Houses of Parliament, Cape Town

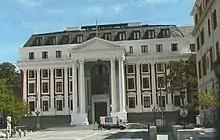
Current National Assembly building added in the 1980s

The original House of Assembly (1910–1994) first occupied the 1884 building before moving to the 1920s extension. During apartheid, this chamber exclusively seated White MPs, while the 1980s expansion housed the racially segregated Houses of Representatives and Delegates. Post-1994, the old chamber (House of Assembly) is used as a committee room.